Question: What are they holding?
Tambaya: Me suke riƙe dashi?
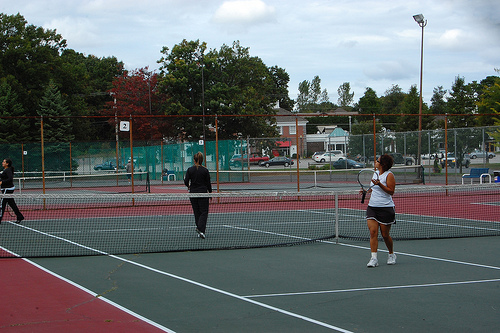
Answer: Tennis Racket.
Amsa: Raket ɗin tanis.